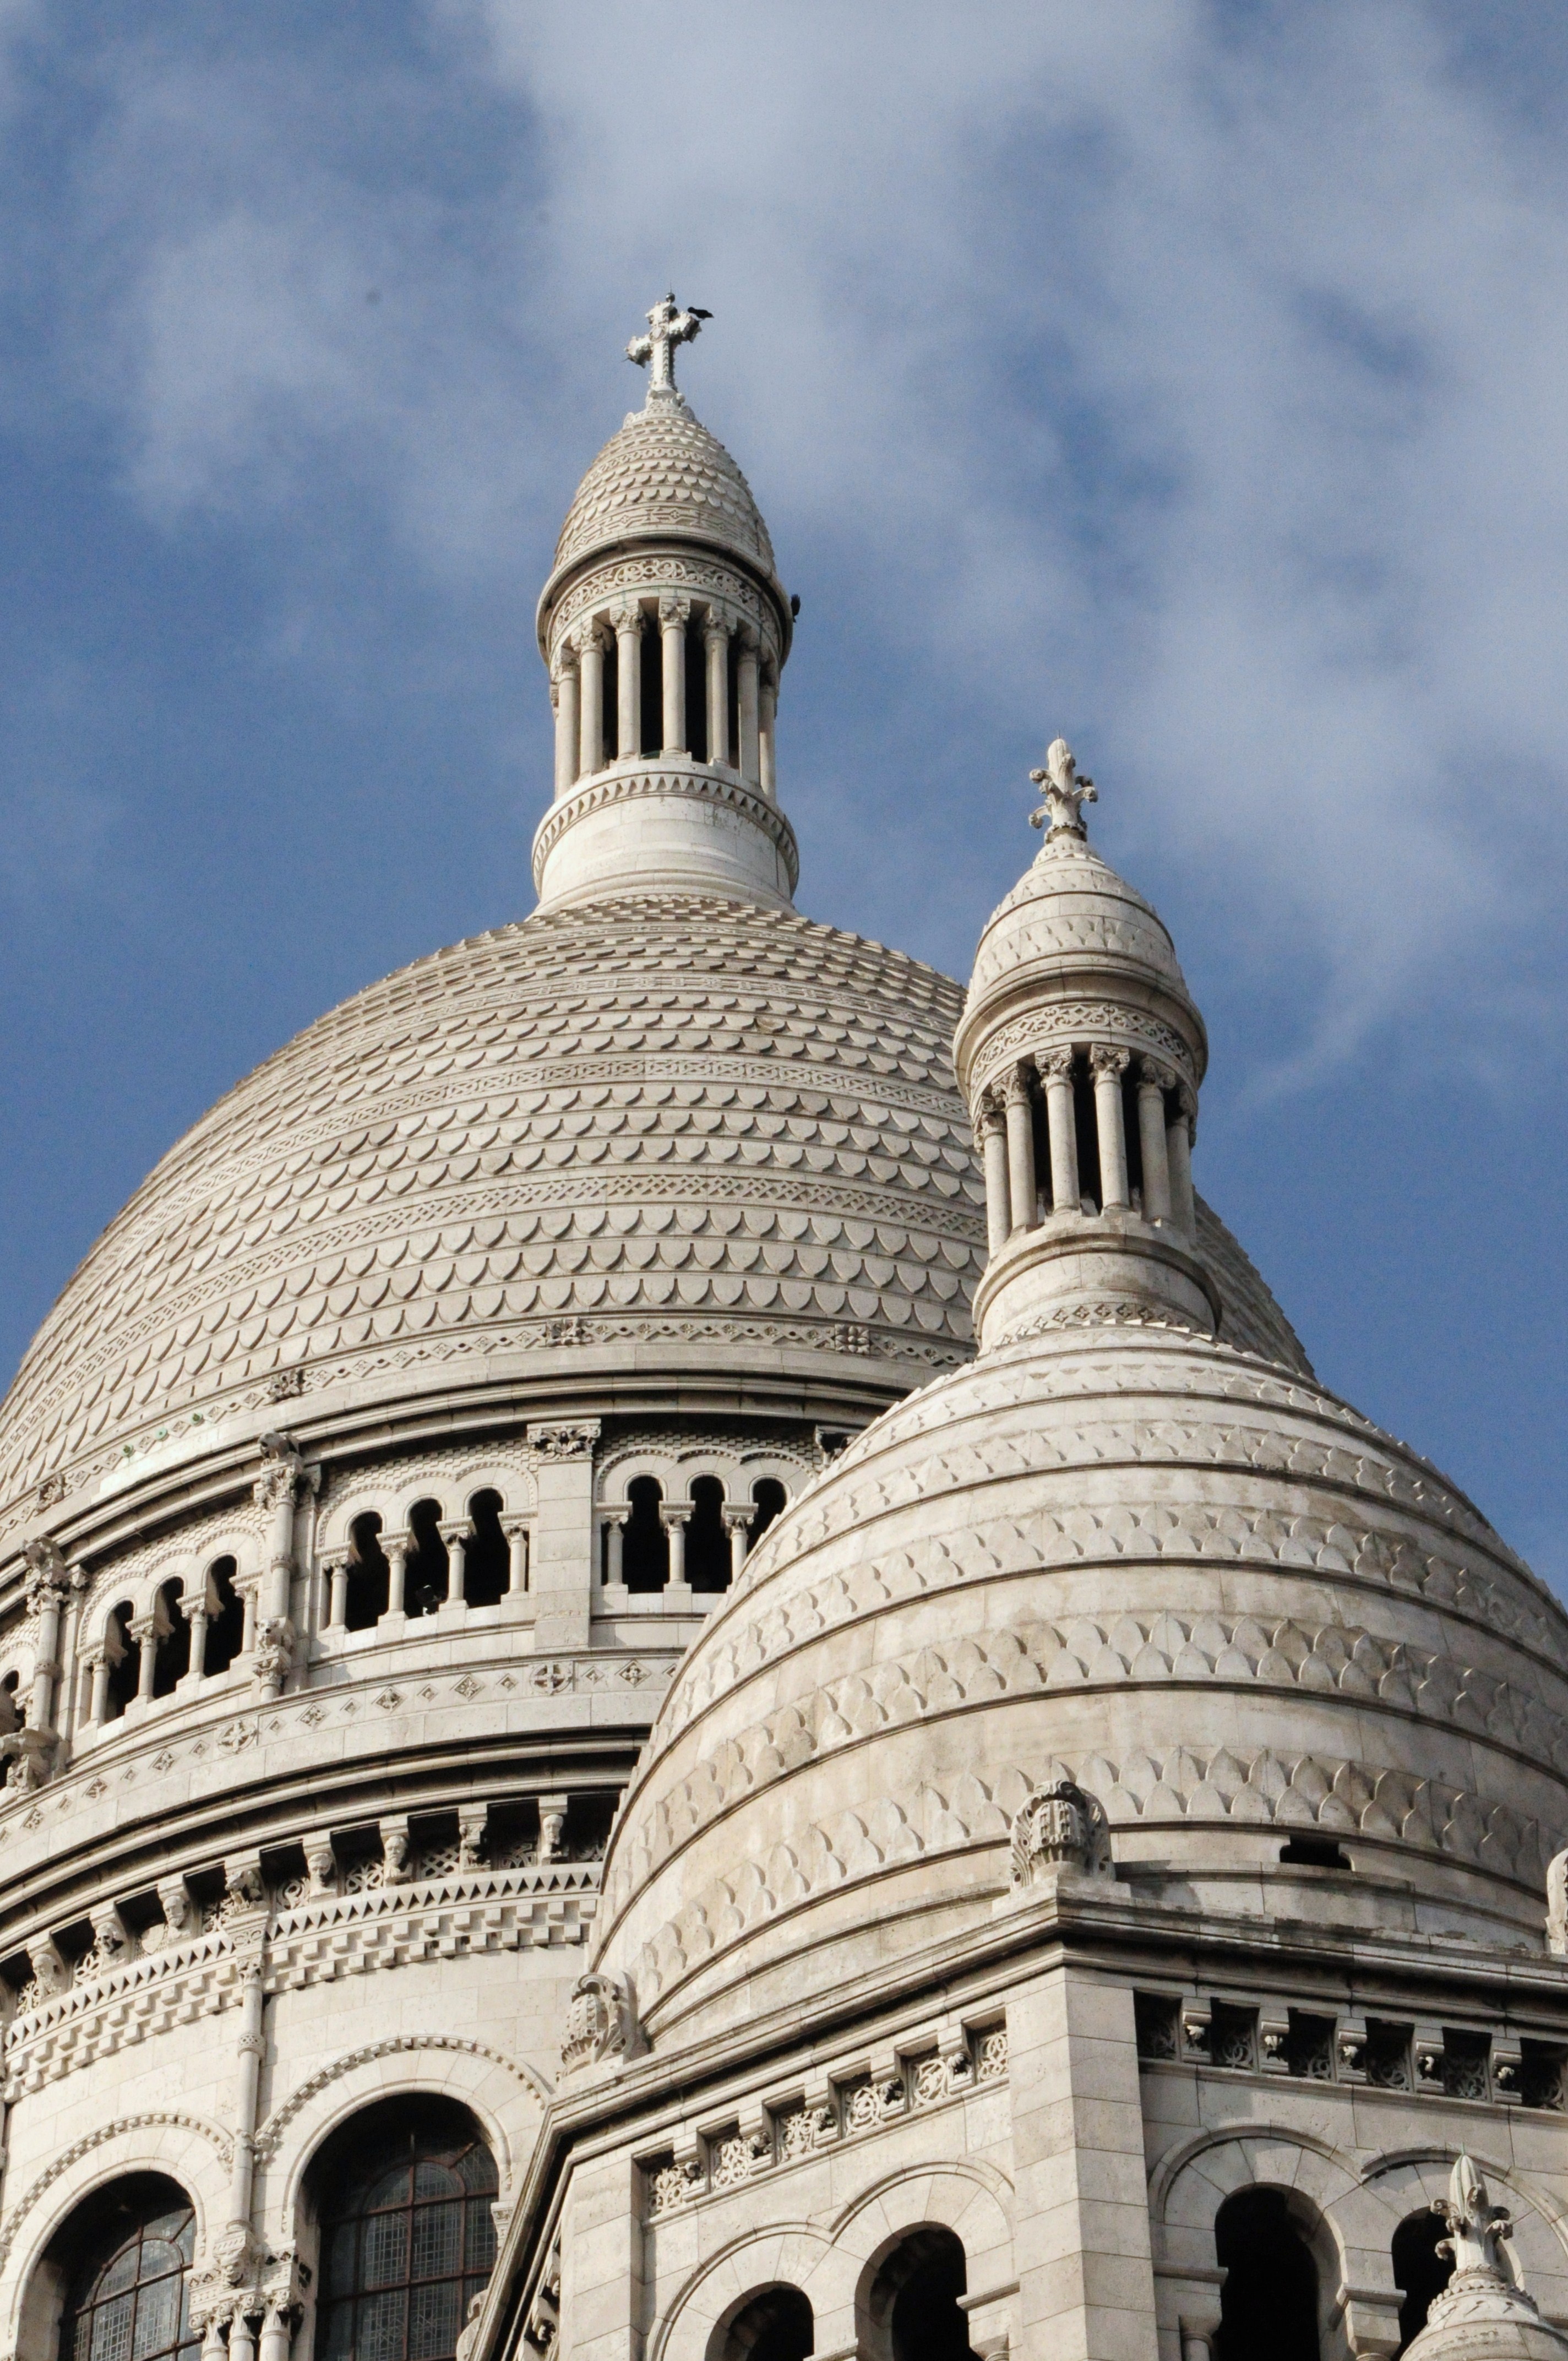
building, paris, monument, tower, landmark, church, cathedral, place of worship, baptistery, synagogue, montmartre, basilica, dome, sacr coeur, byzantine architecture